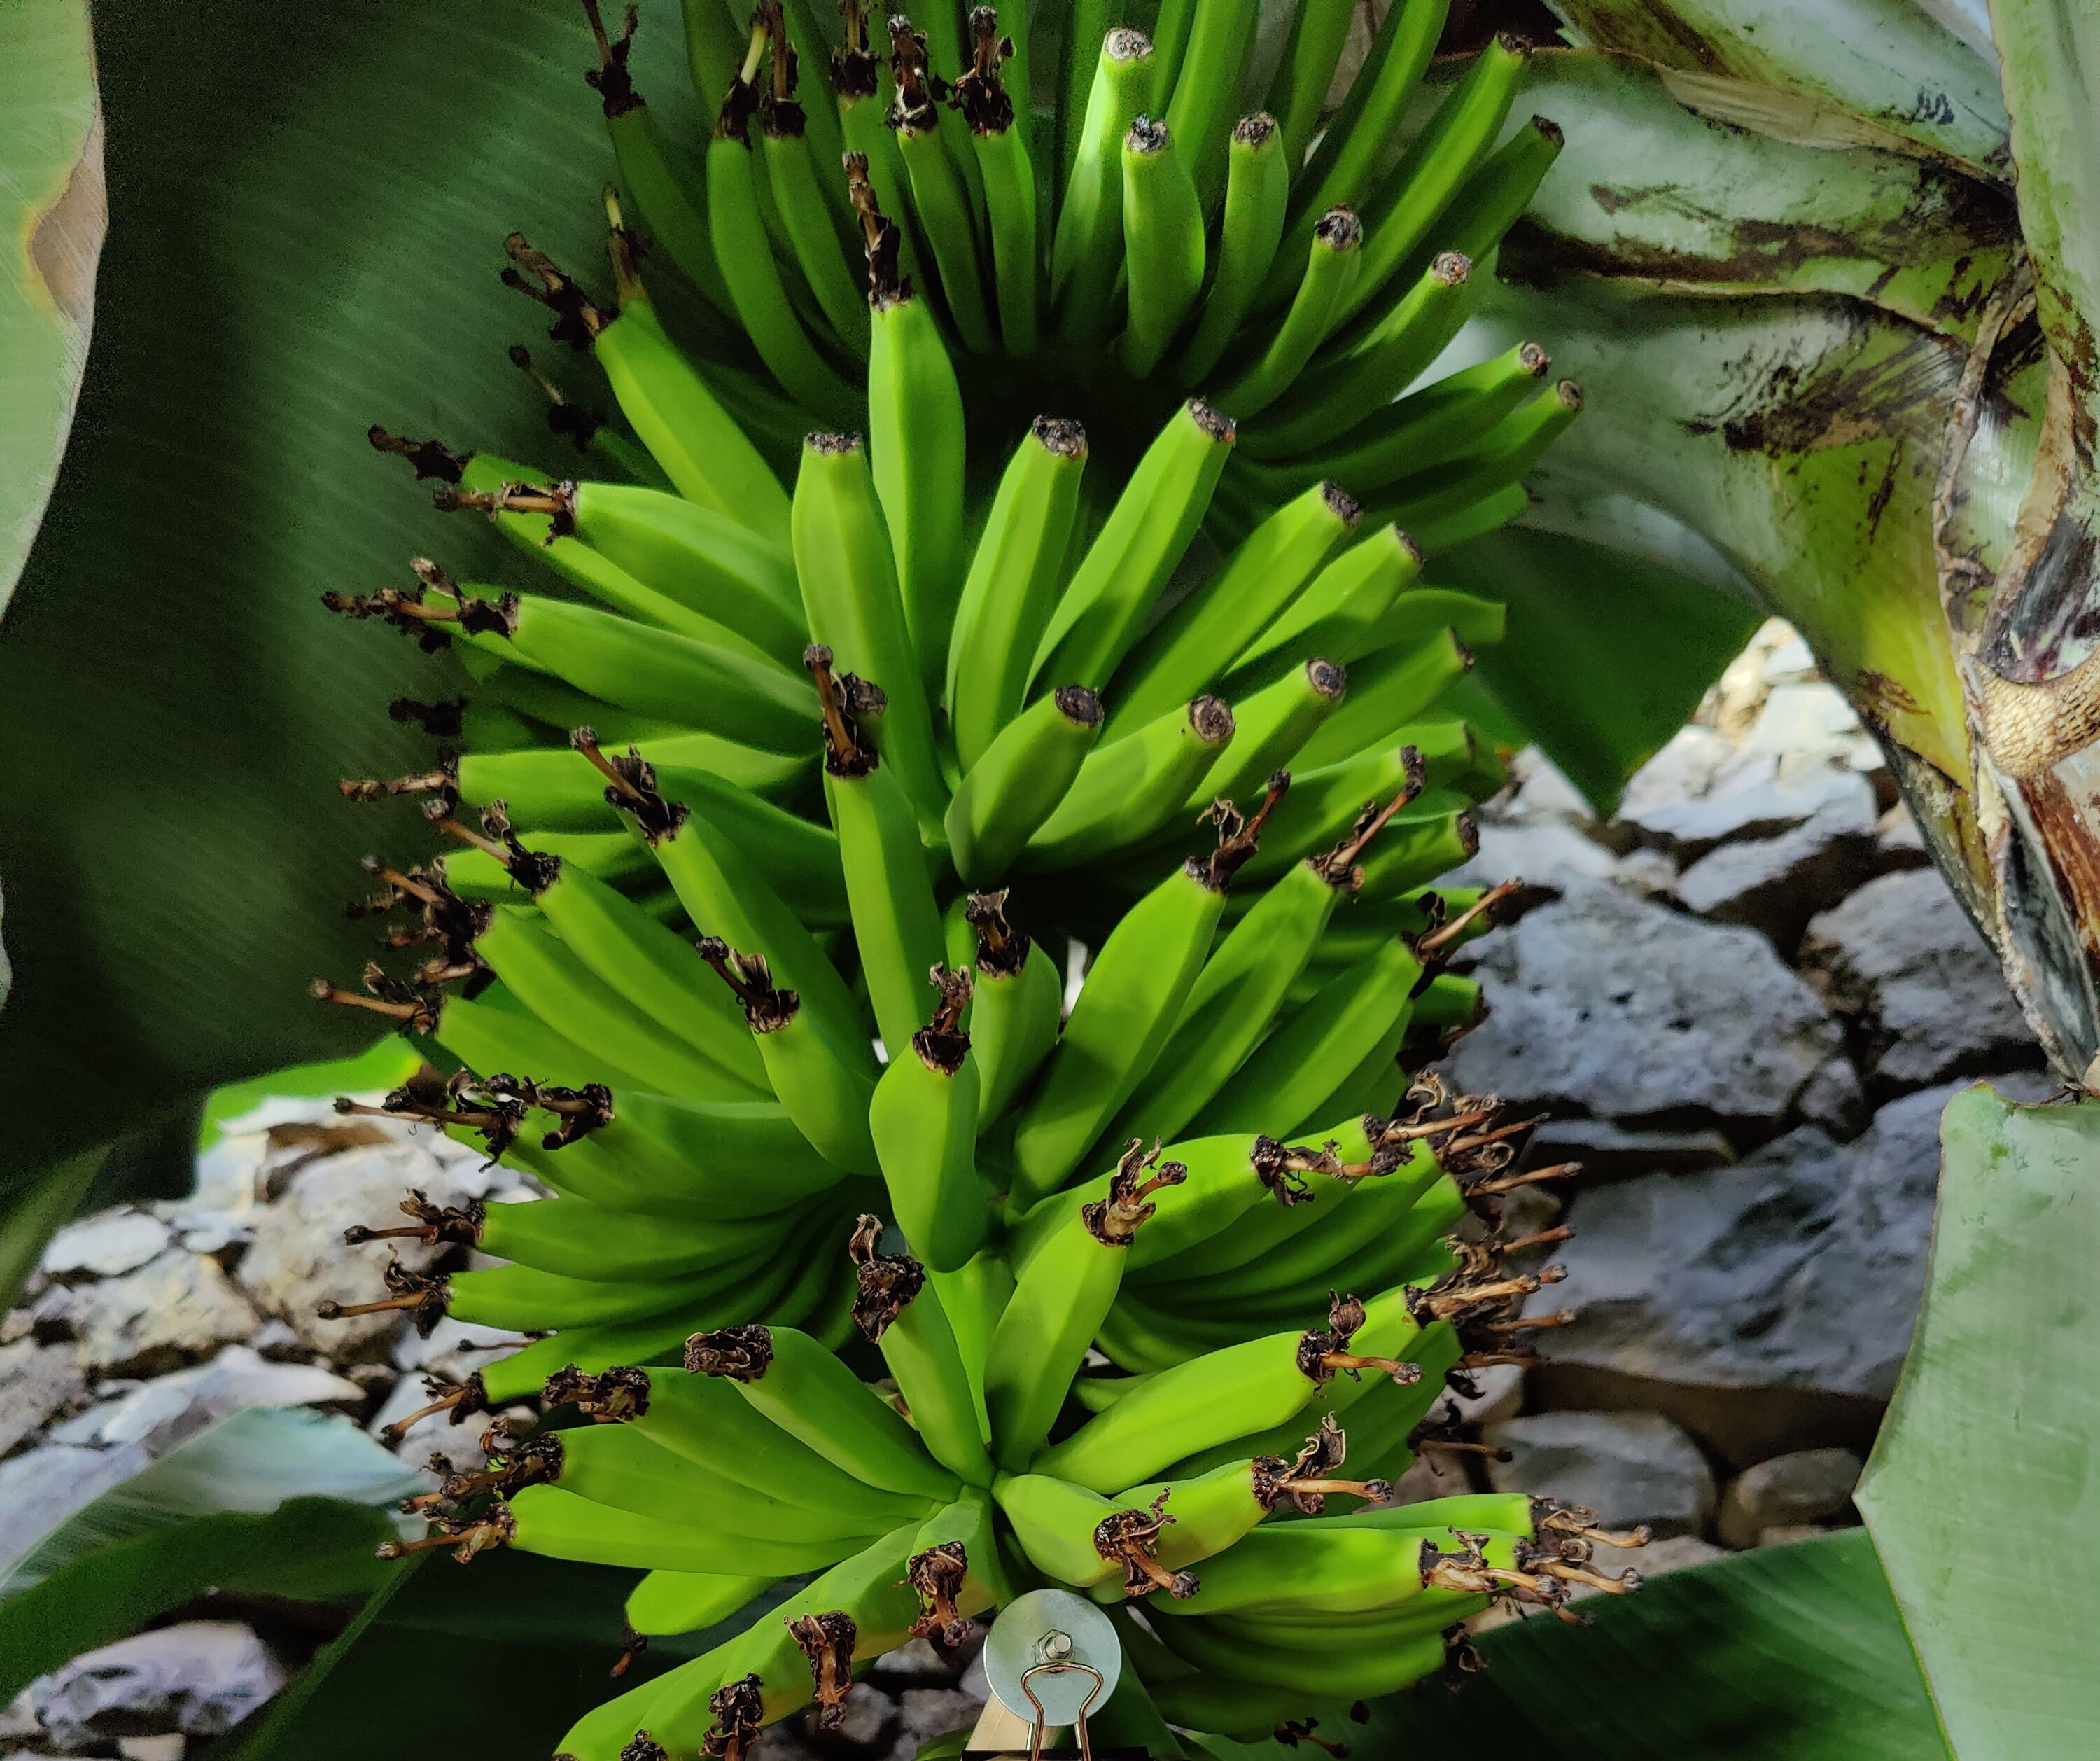
Label: Keep